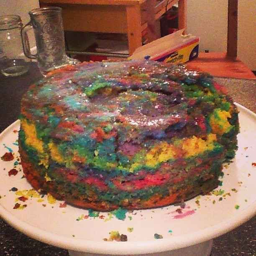
people who prove that your baking could be worse .